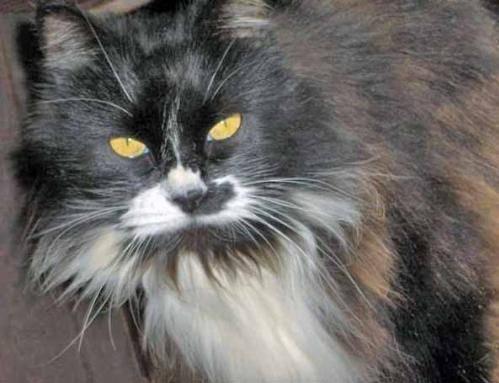
cat